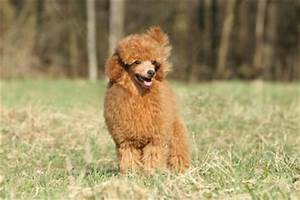
Label: cane